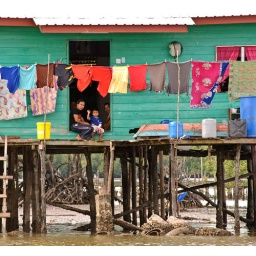
One of the homes in Kampung Mengkabong, a water village on the Mengkabong river in Sabah.